Never Not Funny

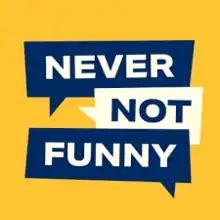
Never Not Funny logo

Never Not Funny is a podcast hosted by American comedian Jimmy Pardo, since spring 2006, currently releasing two episodes a week. He and producer/co-host Matt Belknap have appeared in every episode. Comedian Mike Schmidt appeared as co-host for season one, except for the final episode of the season, when his departure was announced.